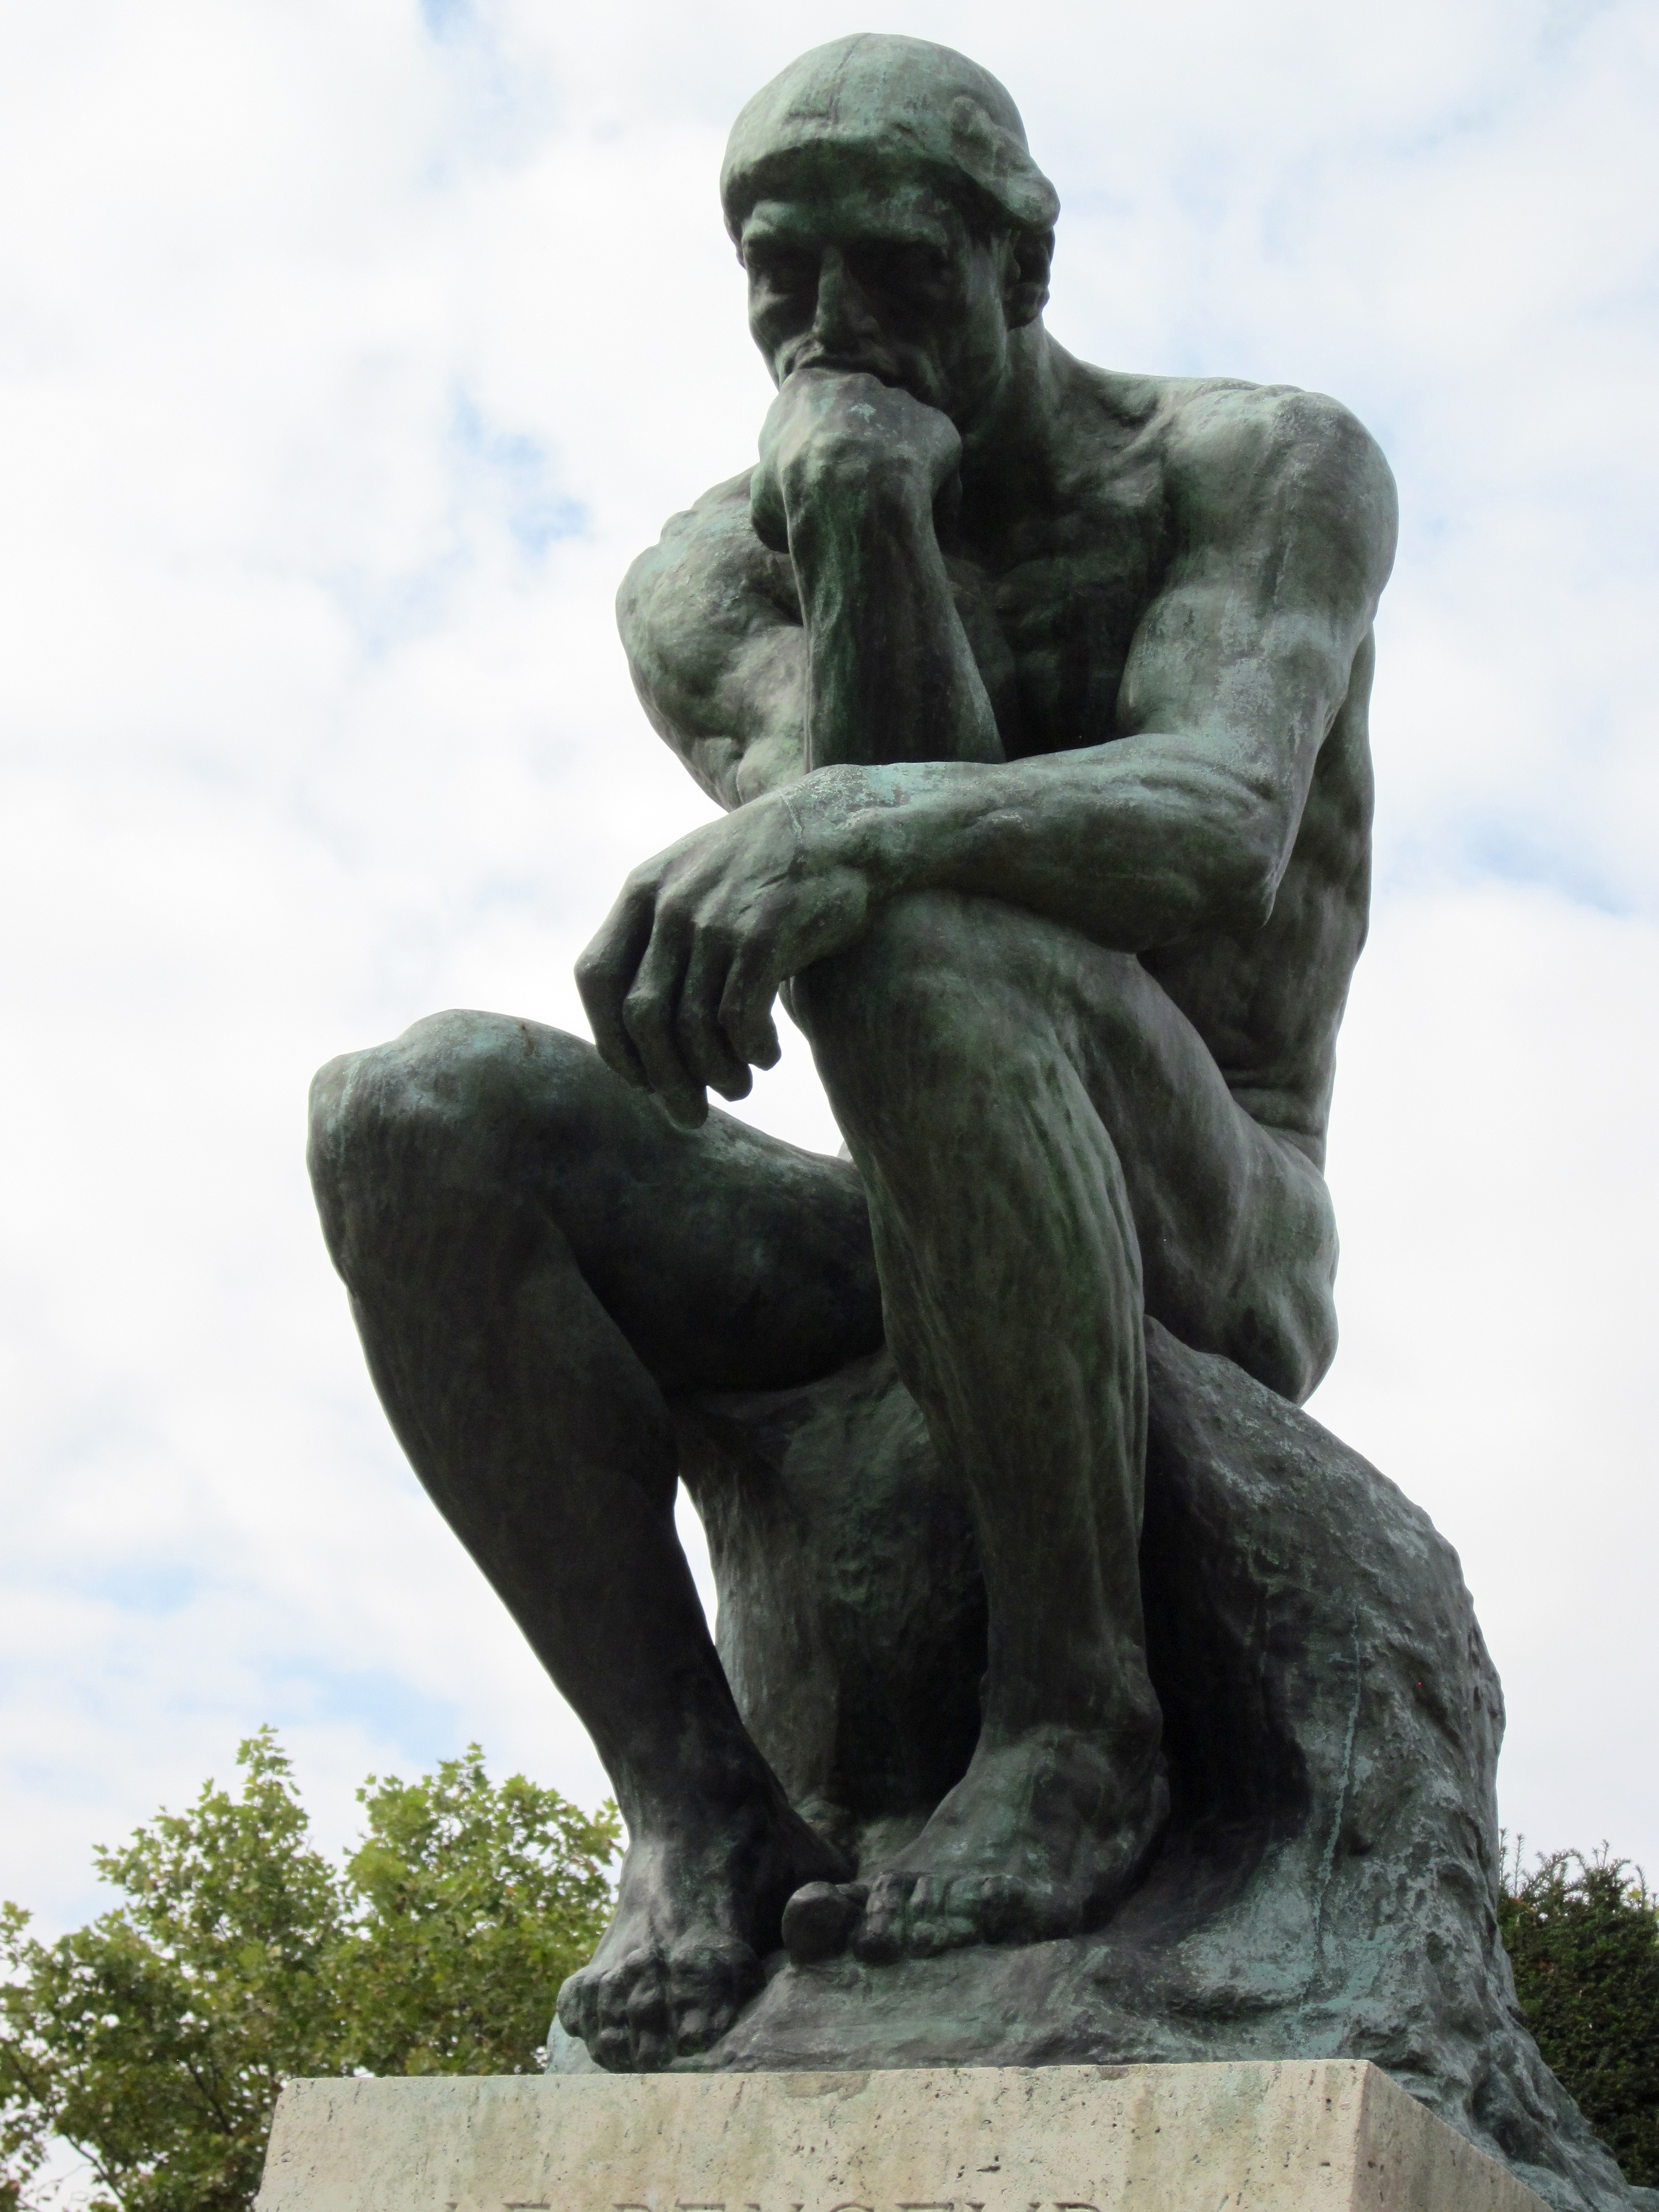
paris, monument, male, france, statue, sculpture, art, bronze, nude, rodin, stone carving, bronze sculpture, the thinker, dante alighieri, rodin museum